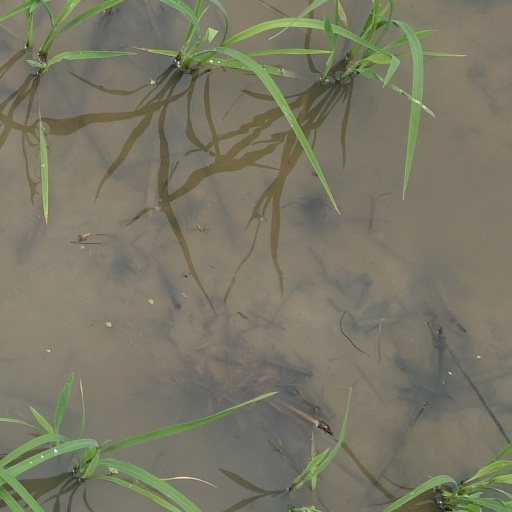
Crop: rice